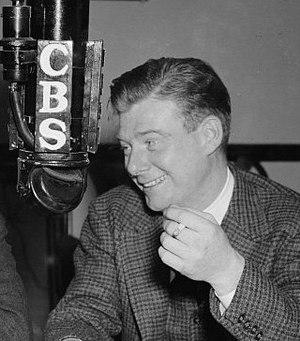
Arthur Godfrey est un animateur de radio, acteur et scénariste américain, né le 31 août 1903 à Manhattan, ville où il est mort le 16 mars 1983. Un incident survenu à l'antenne ternit définitivement son image et amorça le déclin de sa popularité. Au milieu des années 1950, alors qu'il était au sommet de sa gloire, Godfrey animait deux émissions hebdomadaires pour CBS-TV et un show matinal de 90 minutes, alors qu'au début des années 1960, il ne faisait plus que des interventions ponctuelles à l'écran ; sa chronique quotidienne à la radio prit fin en 1972.